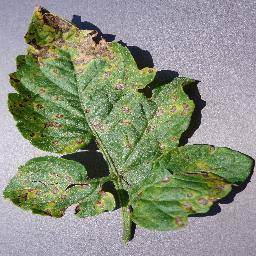
Label: Tomato___Septoria_leaf_spot